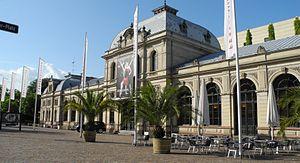
Le palais des festivals de Baden-Baden est un ensemble culturel situé à Baden-Baden, conçu par l'architecte autrichien Wilhelm Holzbauer et inauguré le 18 avril 1998. Il intègre la plus grande salle de concerts et d'opéra d'Allemagne, avec deux mille cinq cents places, et l'ancienne gare de la cité thermale, abritant aujourd’hui les guichets de réservation et le restaurant Aida.